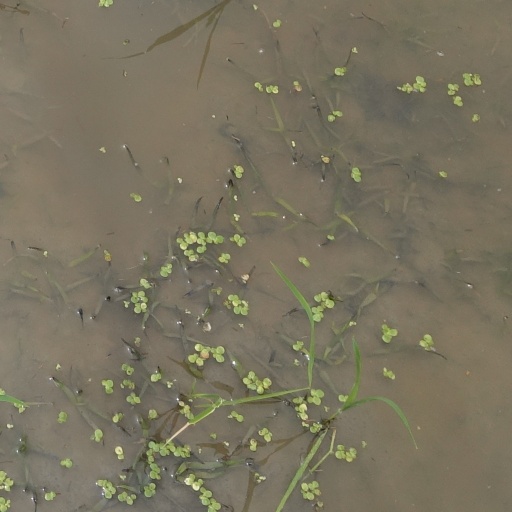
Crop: rice